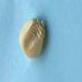
Maize quality: Good